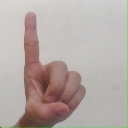
अक्षर: ड